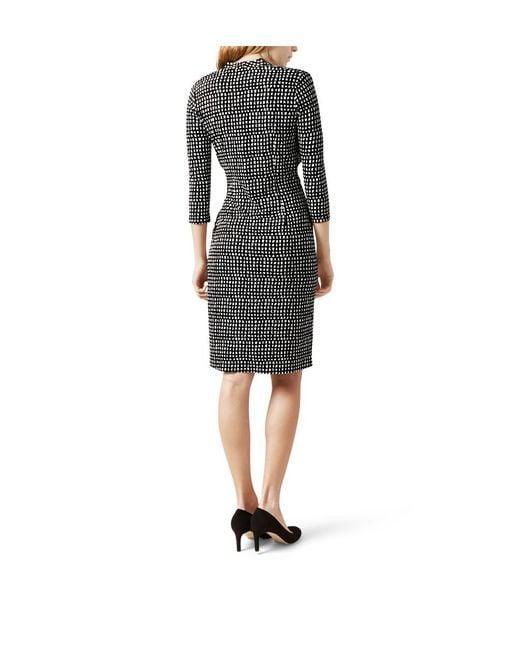
Schwarz-weiß kariertes Langarmkleid über den Knien